Dale Hunter

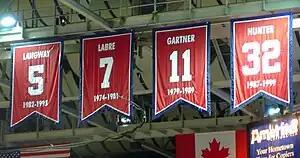
The Capitals retired Hunter's number in 2000.

Hunter's sweater number (#32) was retired by the Capitals on March 11, 2000. During the ceremony, the Capitals presented Hunter with one of the penalty boxes from the Capital Centre (the Capitals former home arena), symbolic of his exceptional amount of time served for penalties.